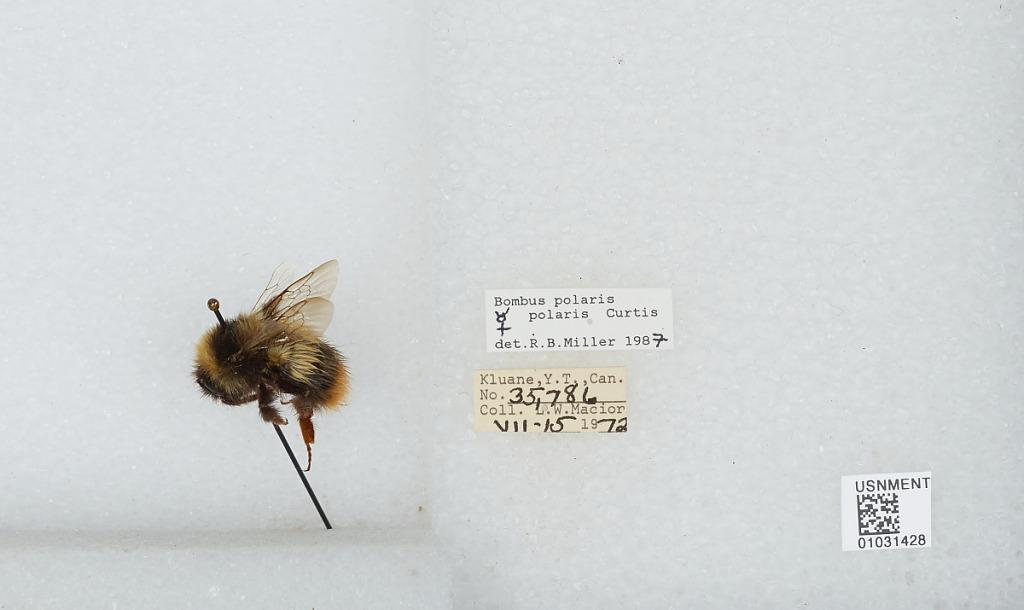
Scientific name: Bombus (Alpinobombus) polaris Curtis
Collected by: L. Macior
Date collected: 1972-7-15
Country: Canada
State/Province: Yukon Territory
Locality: Kluane
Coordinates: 60.75, -139.5
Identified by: Miller, R. B.